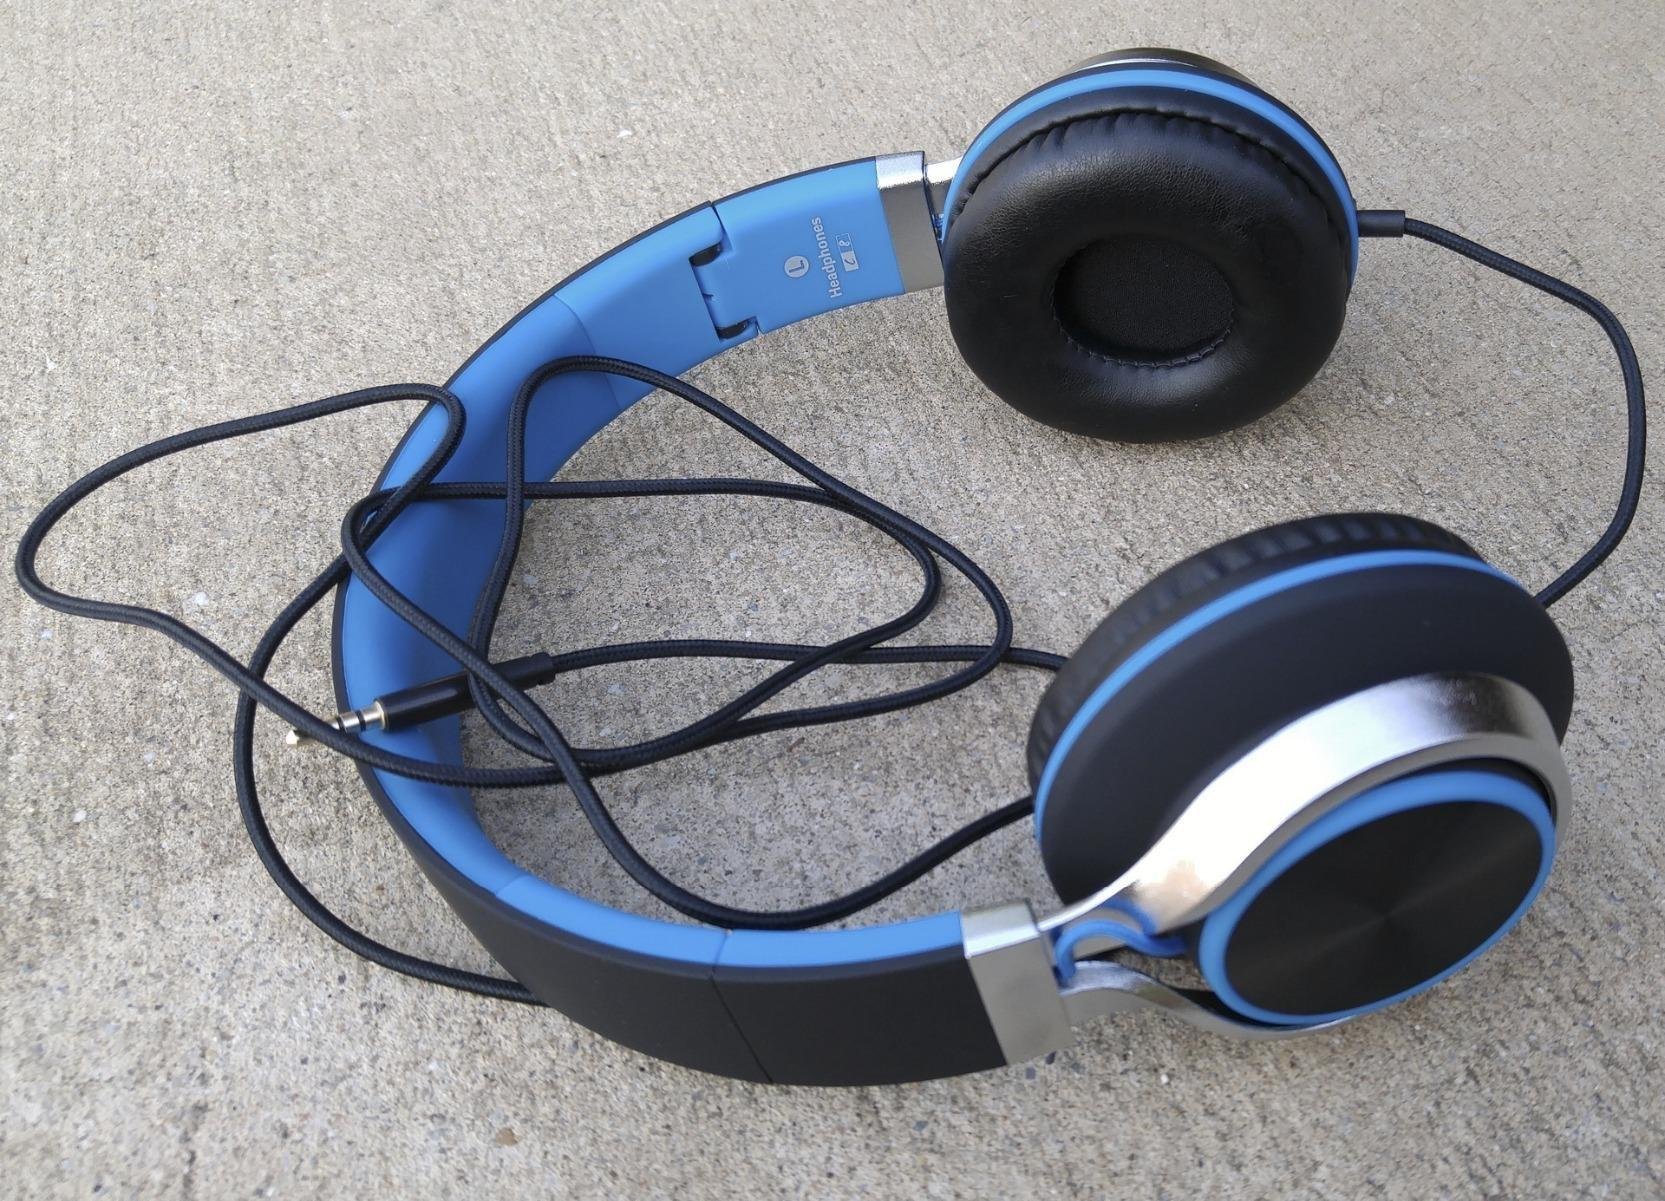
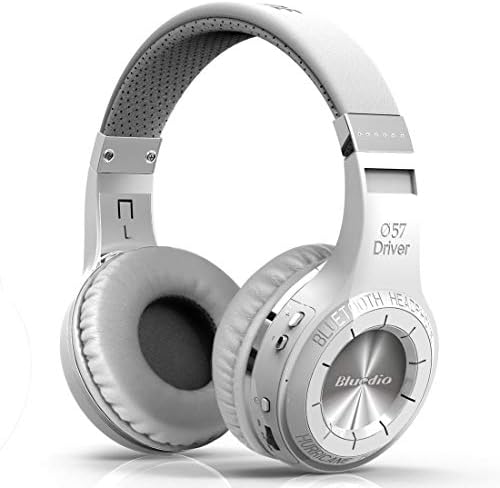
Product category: headphones
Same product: no